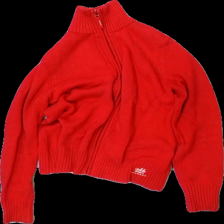
View: front
Type: Sweater
Category: Ladies
Brand: Isolde
Colors: Red, White
Material: 100% cotton
Cut: Regular, Turtle neck
Size: M
Season: All
Price range: <50
Recommended usage: Reuse